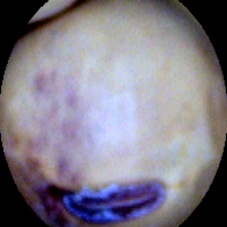
Label: Spotted